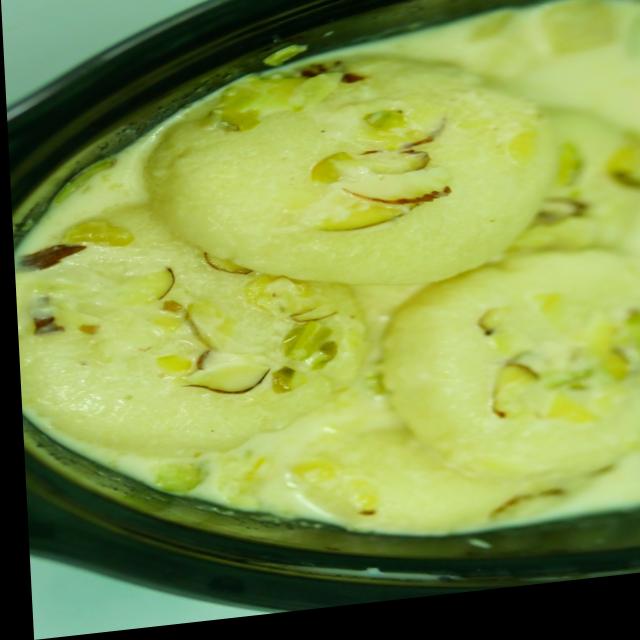
Dish: ras_malai